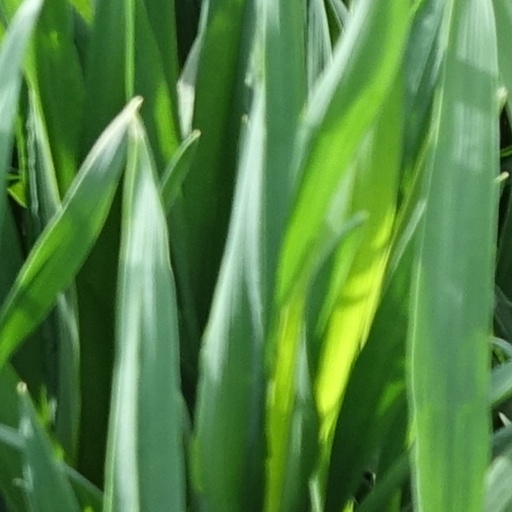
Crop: wheat